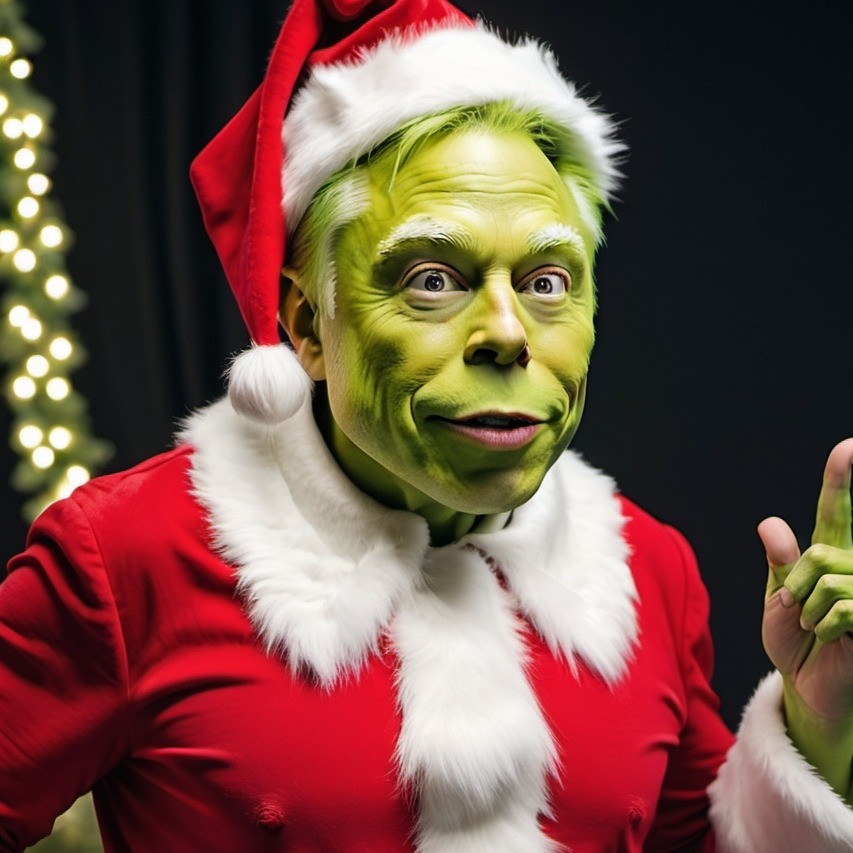
미적 점수 (1~10점): 7